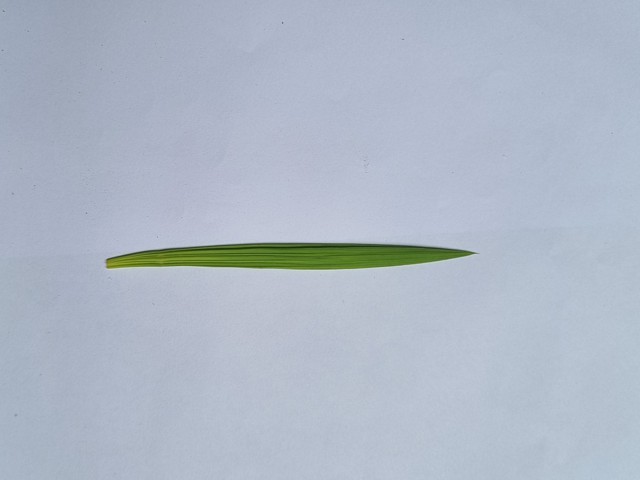
Plant: betal